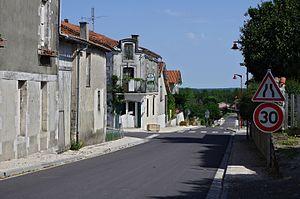
Rue principale du village de Saint-Eutrope, Charente, France.
Saint-Eutrope est une ancienne commune du Sud-Ouest de la France, située dans le département de la Charente.